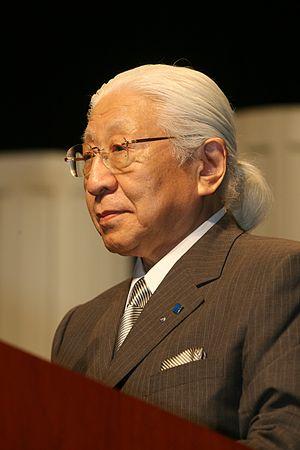
Horiba est une société japonaise de fabrication d'instruments de mesure et de matériel optique. Elle produit notamment des dispositifs de mesure et d'analyse des gaz, avec des applications dans les domaines environnemental et médical, ainsi que pour la recherche scientifique fondamentale.